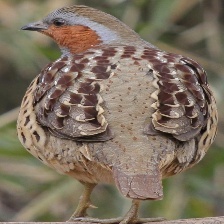
Species: CHINESE BAMBOO PARTRIDGE
Scientific name: BAMBUSICOLA THORACICUS
ImageNet parent category: partridge